Leonardo Sistemi di Difesa

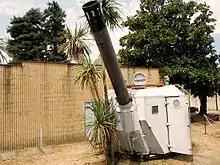
LanciaBAS K113 "Menon", an autoloading depth charge mortar developed by Whitehead, exhibited at Technical Naval Museum at La Spezia.

During the Second World War, Italy possessed three torpedo factories. These were the "Silurificio Whitehead" located in Fiume, the oldest torpedo factory in the world, founded 1875 as "Torpedo-Fabrik von Robert Whitehead" and renamed in 1924 after the Italian annexation; "Silurificio Italiano" located in Baia (present-day Bacoli), near Naples, a Whitehead subsidiary founded 1914 as "Società Anonima Italiana Whitehead", renamed 1915; and "Silurificio Moto Fides" (also known as "Silurificio Livorno") located near Livorno - a secondary manufacturing facility of the Whitehead factory, founded 1937. The Moto Fides (variously spelled as Motofides) factory had been originally set up in 1934 in order to manufacture licensed copies of Zündapp motorcycles, and the first delivery of torpedoes at the new production lines took place in 1939. The factory was reorganized as "Società Moto Fides" in 1941. In 1943, intensive Allied bombing began. The Livorno plant was first bombed on 28 May 1943, with damage being relatively minor and plans already in progress to shift some of the production to infrastructure outside the factory complex, in adjoining areas. The subsequent carpet bombing of 28 June was very severe, laying waste to both parts of the factory complex and the city of Livorno; the civilian death toll and panic among the factory workers rendered further production impossible. Subsequent bombing targeted the Porto Santo Stefano torpedo launching station, which engaged in weapon research and testing. Additional damage was caused by German demolitions crews on 8 September 1943, following the Armistice of Cassibile, with the aim of denying industrial assets to the Allies; all viable machinery, equipment, and research materials were sent to Germany. On 24 September, another heavy aerial bombing took place. All remaining personnel except for some guards abandoned the mostly-ruined factory grounds, with the guards also leaving for Germany some time later. The remains of the factory remained in the hands of vandals and looters for a long time. Allied land forces later used the factory grounds as a field-expedient repair shop for vehicles following the invasion of Italy. At the beginning of 1944, a decentralization plan redirected the threatened personnel and machinery of the Fiume plant to a converted factory, the inactive Cotonificio Veneziano textile plant located in Udine. For a brief time, Udine became referred to as "Fiume Veneto", with the original Fiume being referred to as Fiume Carnaro when necessary to differentiate the two. This process was interrupted by heavy Allied bombing of Fiume Carnaro on January 7th and 21st, causing severe damage to the Silurificio Whitehead plant located there. Working conditions severely deteriorated, both from the bombardments and the heavy German military presence. At the same time, partisan activity was targeting Fiume Veneto. With the advance of Allied troops in northern and central Italy, German forces abandoned both factories, taking much of the tooling and machinery with them, to Germany. On 25 April 1945, the war in Italy ended. The ruined Livorno plant was relinquished to the Whitehead company on 15 October 1945. In the aftermath of the Second World War, all that remained was the Motofides factory, with "Silurificio Italiano" being utterly destroyed by Allied bombing and the original Whitehead Torpedo Works being physically seized by a foreign power after the occupation of Fiume by Yugoslav resistance forces in 1945.